Finn River (County Fermanagh and County Monaghan)

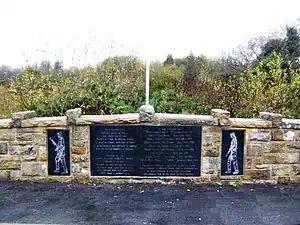
Photograph of the Republican memorial on Corragunt Bridge.

Ballynure Viaduct is located immediately south of Analore, a hamlet in West Monaghan. This small railway viaduct, now derelict, is on the edge of the Ballynure Demesne, a former demesne that surrounds Ballynure House, which is also derelict. The current viaduct was built in the 1920s, largely replacing a Victorian viaduct that had been built in the 1850s on the same site. The viaduct formerly carried the Dundalk and Enniskillen Railway across a small ornamental lake beside the main entrance into the demesne. While the viaduct does not cross the Finn River, it is located very close to the river. Ballynure Viaduct is only a short distance to the east of Annaghkilly Railway Bridge, the structure that actually carried the railway across the river. On the opposite side of the river from Ballynure are the remains of Annaghkilly Viaduct.